Isle Maree

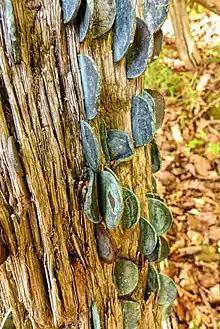
Old coins placed in the Wish Tree on Isle Maree.

Isle Maree is an island and traditional site of Christian pilgrimage and pattern day festivals in Loch Maree, Scotland.